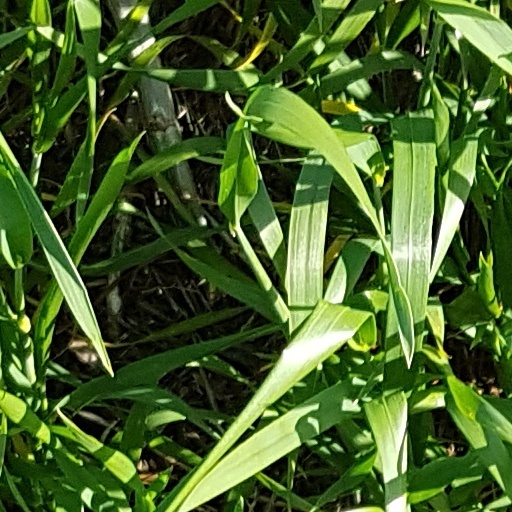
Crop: wheat